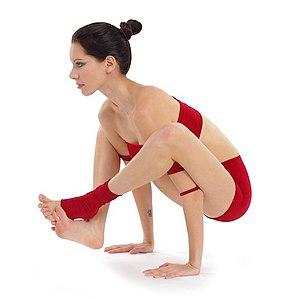
Liste des postures les plus communes du Haṭhayoga.